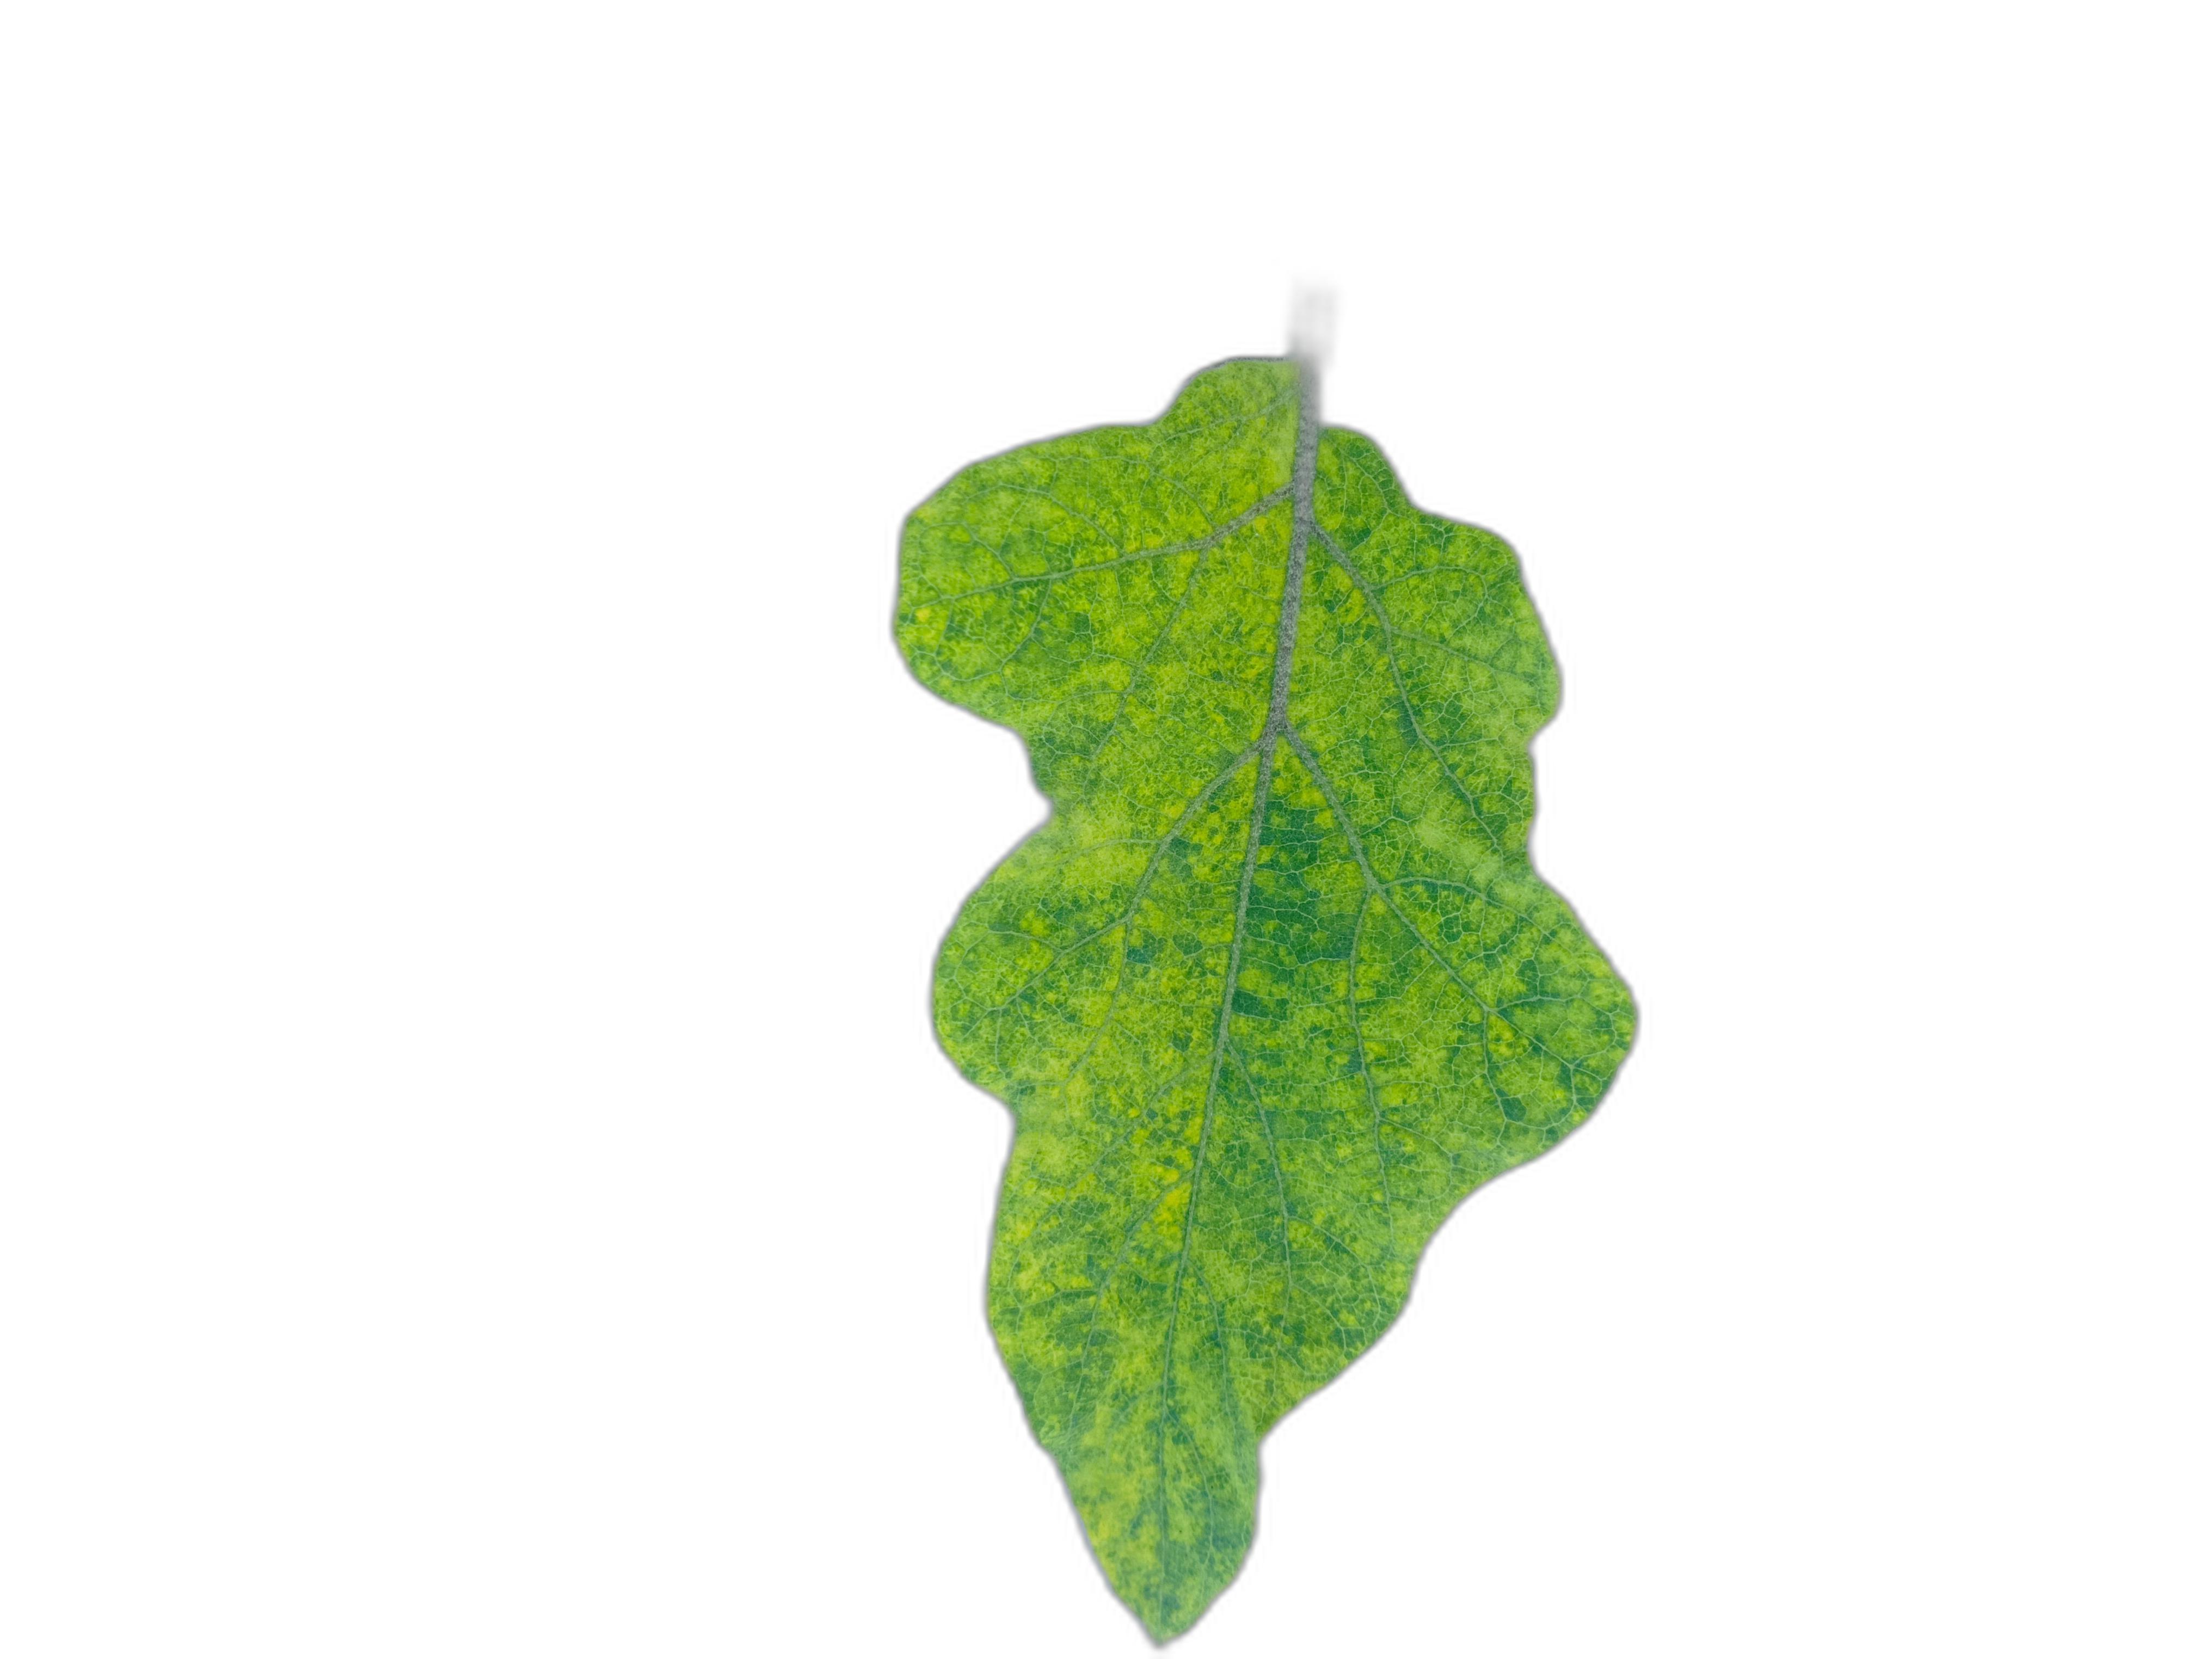
Label: Mosaic Virus Disease